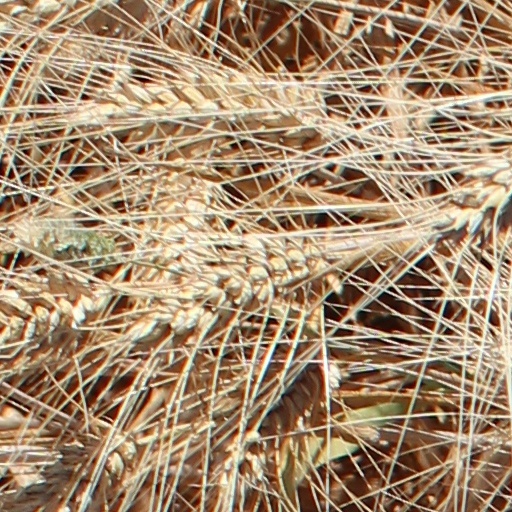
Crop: wheat